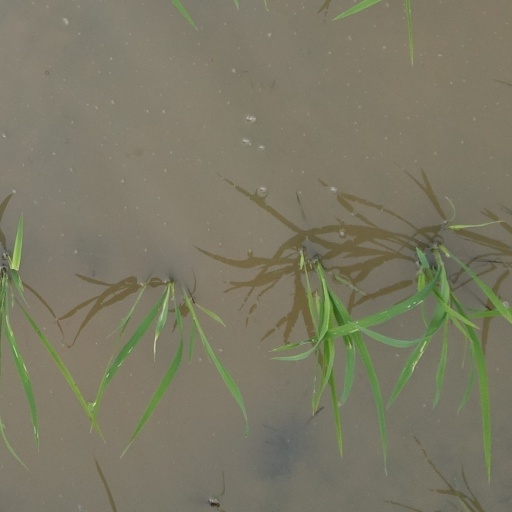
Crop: rice